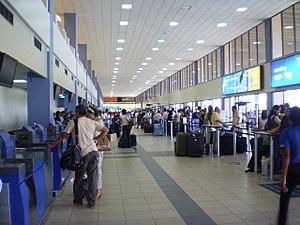
L'aéroport international de Tocumen est le principal aéroport international du Panama. Il est situé à environ 24 km de la ville de Panama. Il sert de plate-forme de correspondance à Copa Airlines, la principale compagnie du Panama.